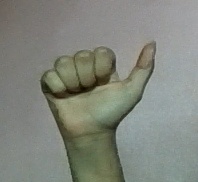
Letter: dhad